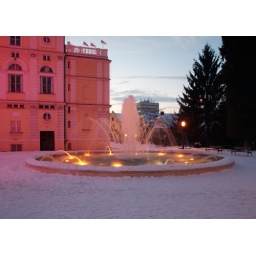
To the right of the fountain is a decorated duck in the summer with leaves and flowers decorated.